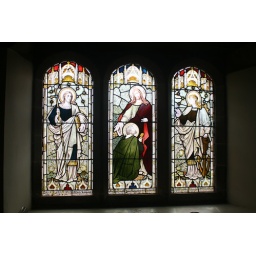
Stained glass window inside St Catherine's Eskdale Parish Church in Boot.